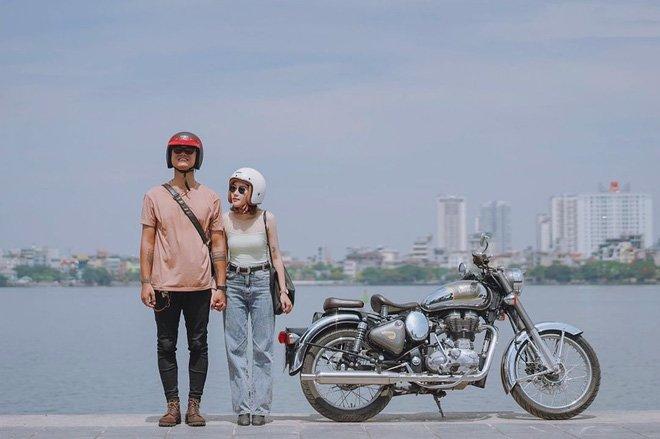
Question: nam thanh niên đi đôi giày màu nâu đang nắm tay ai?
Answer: anh ấy nắm tay cô gái